Cretors

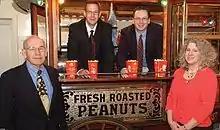
Charles D. Cretors, Bud Cretors, Andrew Cretors, and Beth Cretors

Charles Cretors was originally from Lebanon, Ohio, but eventually made his way to Decatur, Illinois, where he opened a bakery and eventually a confectionery shop. He purchased a peanut roaster for his shop to broaden his product line to include freshly roasted peanuts. Not satisfied with the new machine, he redesigned it for better function. He moved to Chicago seeking success by selling his new machine. He purchased a vendor's license to test his machine in front of his shop. The license, dated December 2, 1885, marks the inception of C. Cretors & Co.